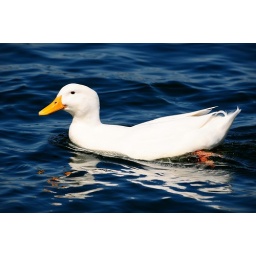
Just a white duck shot in full sun on blue water in front of the Bluewater (casino).Looks best viewed on black.